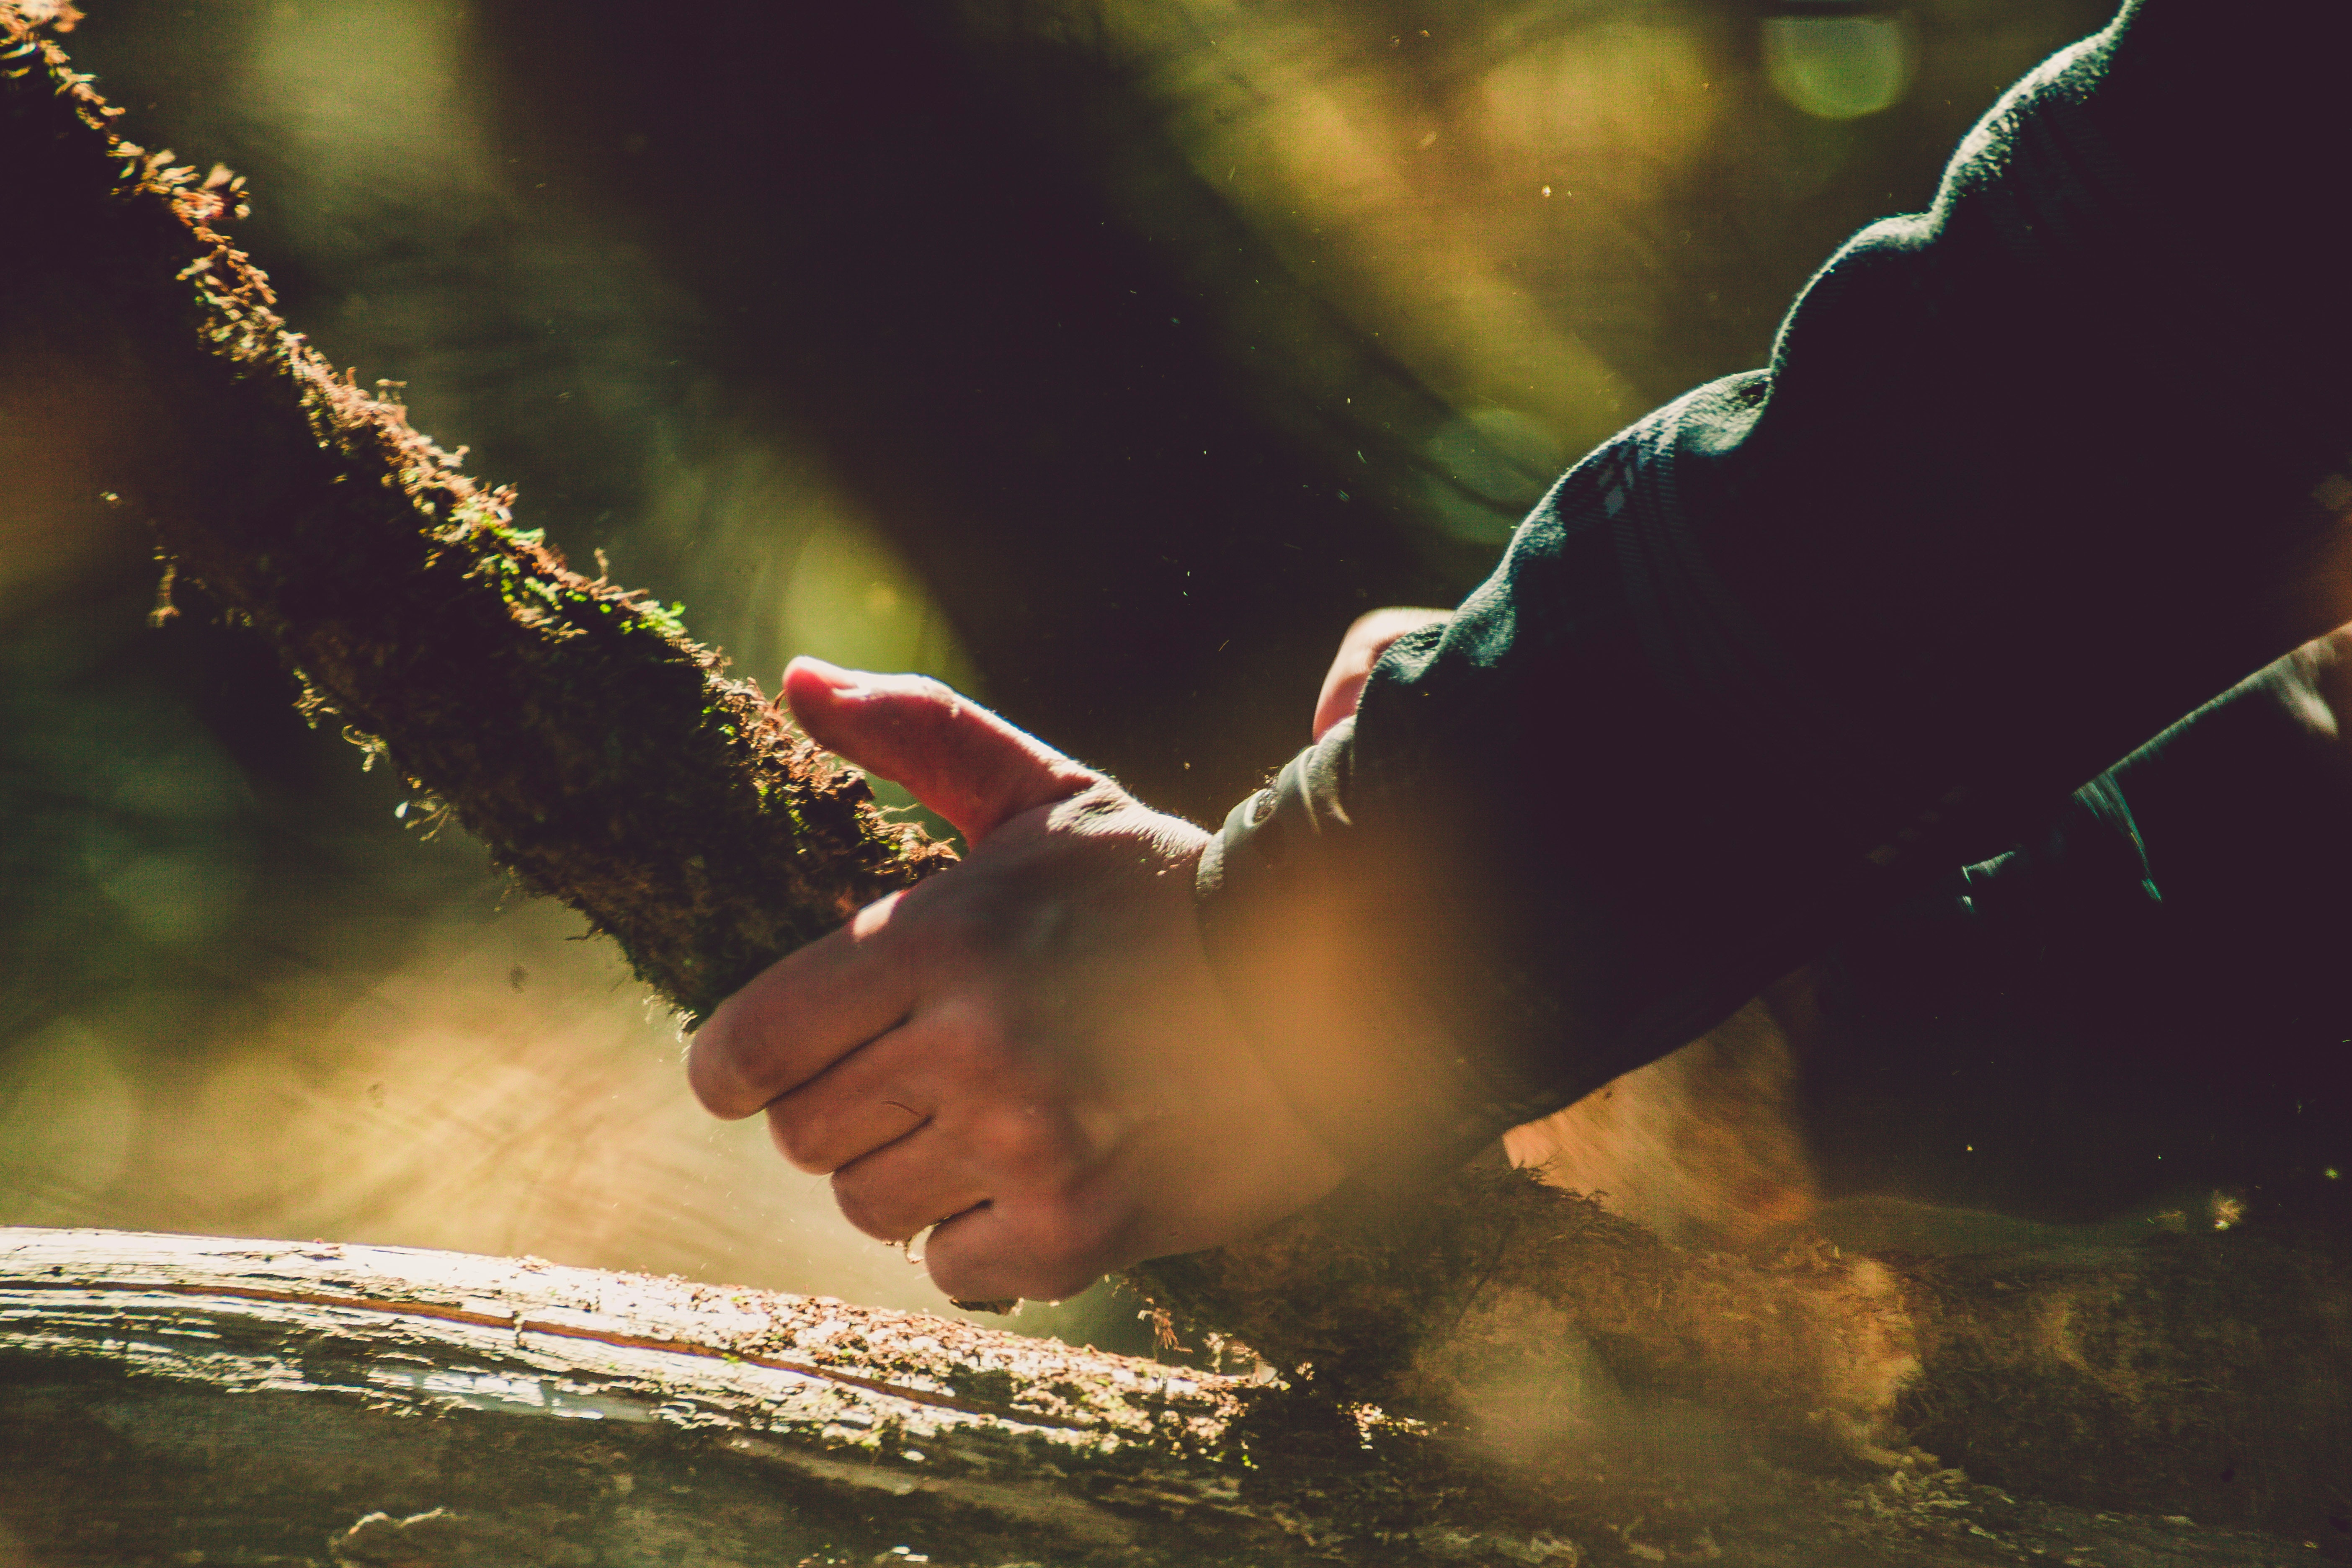
People in nature, hand, water, sunlight, sky, photography, tree, adaptation, cloud, plant, gesture, love